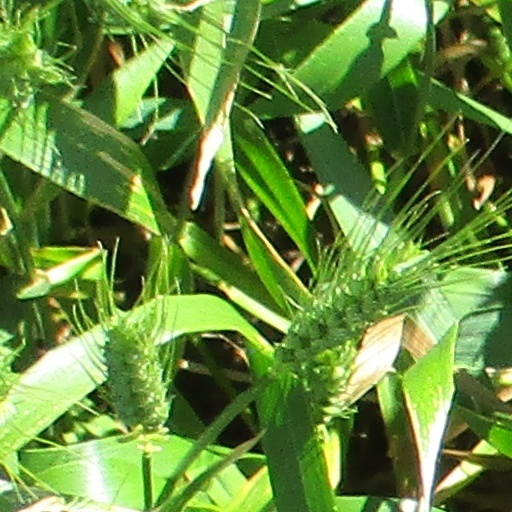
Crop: wheat